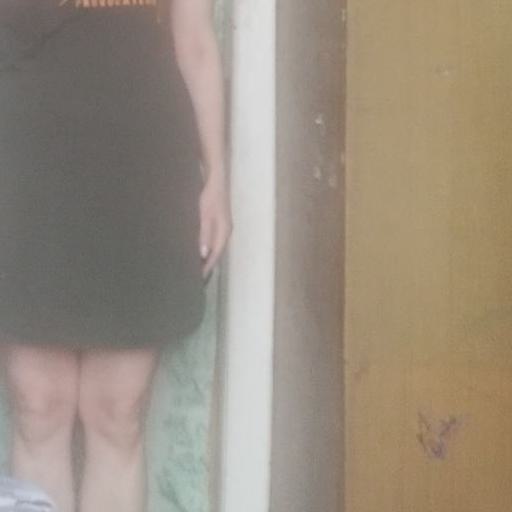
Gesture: no_gesture